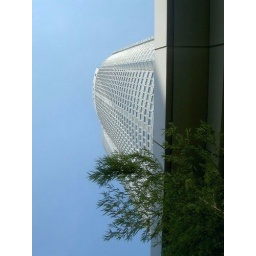
then look up, you can see another building against the blue sky !